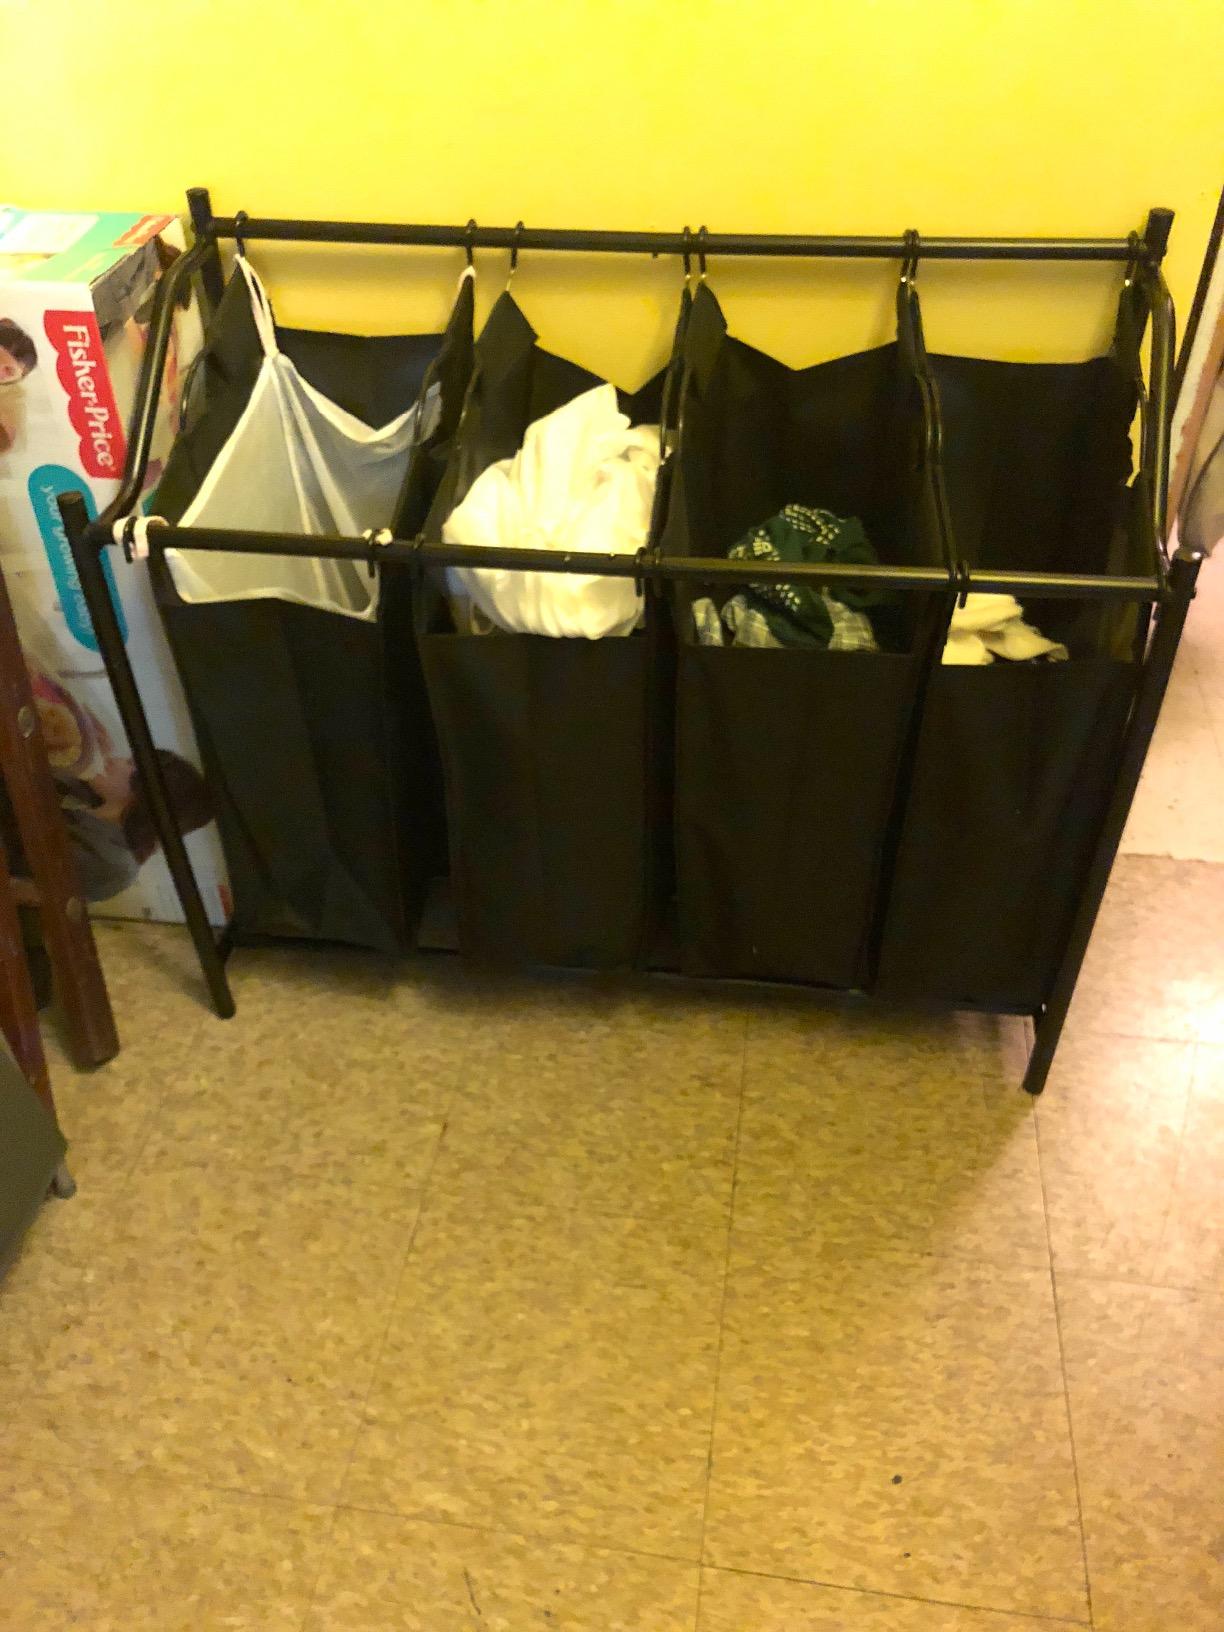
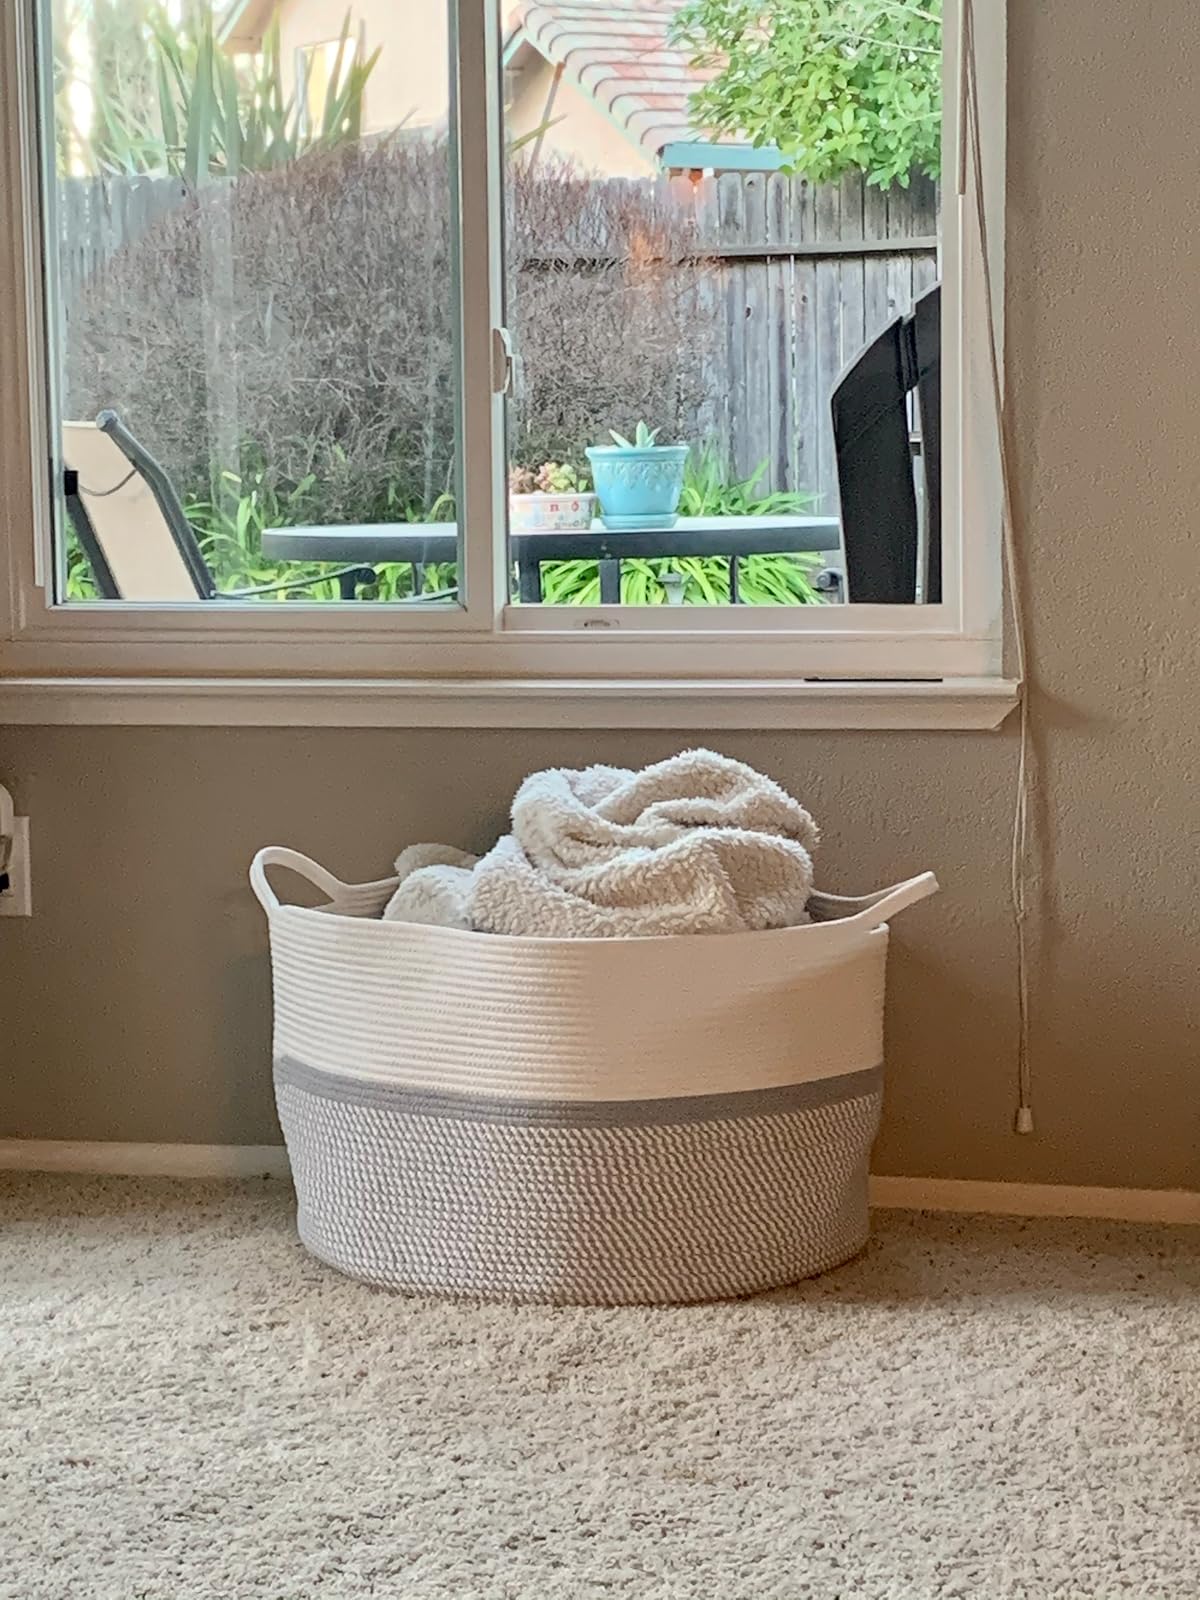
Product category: items_hamper
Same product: no